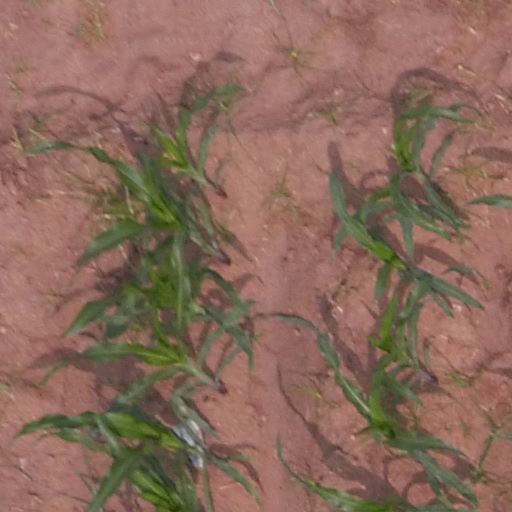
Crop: maize; corn